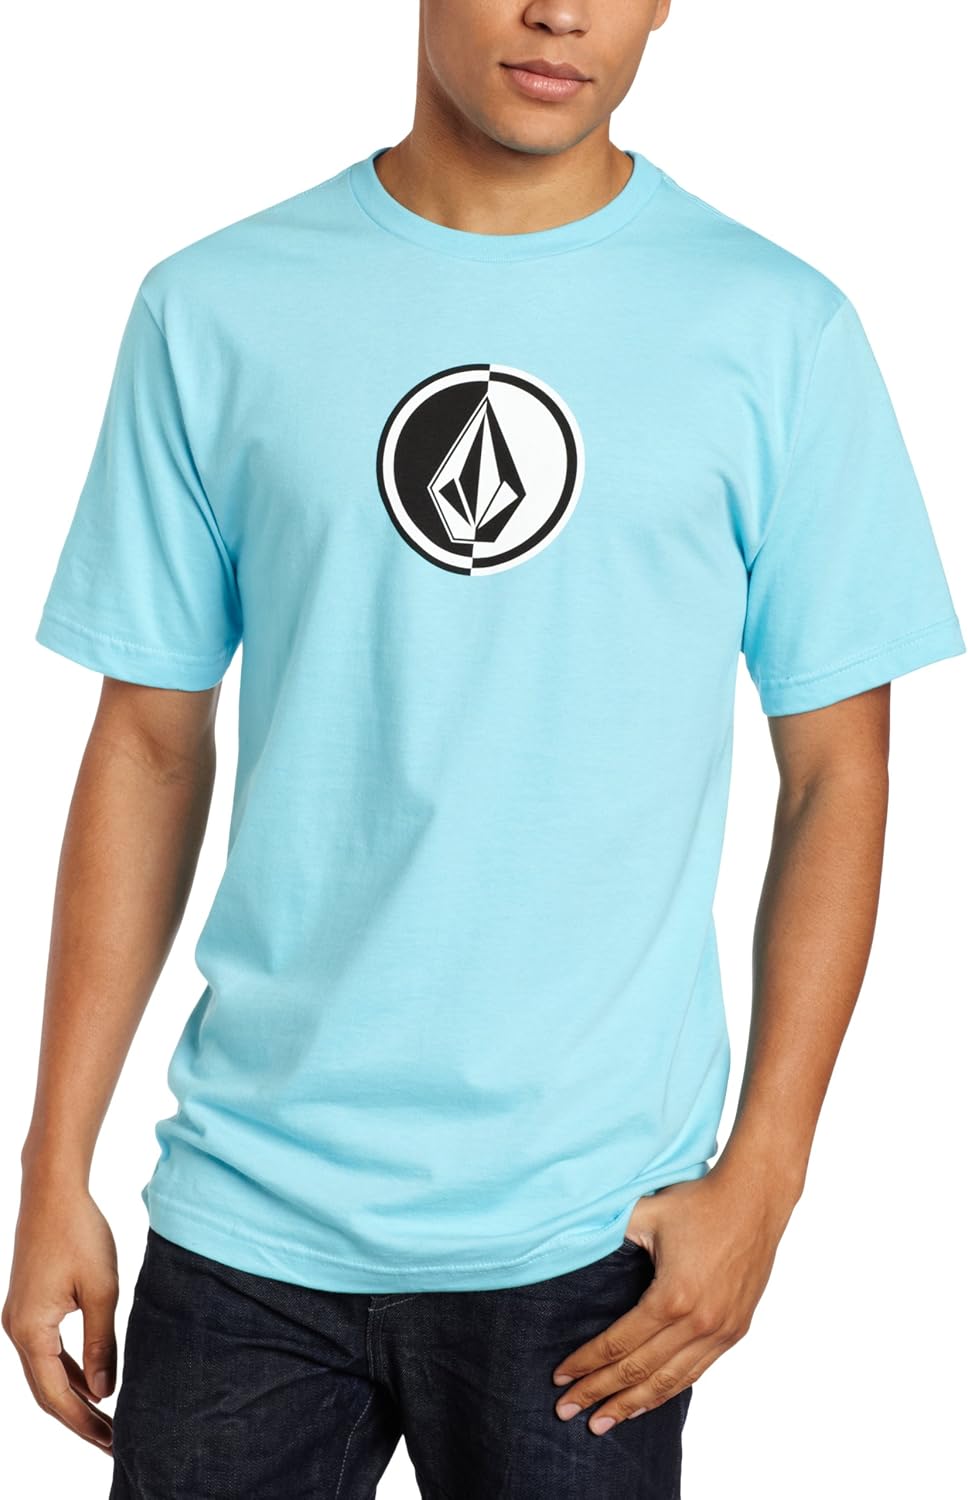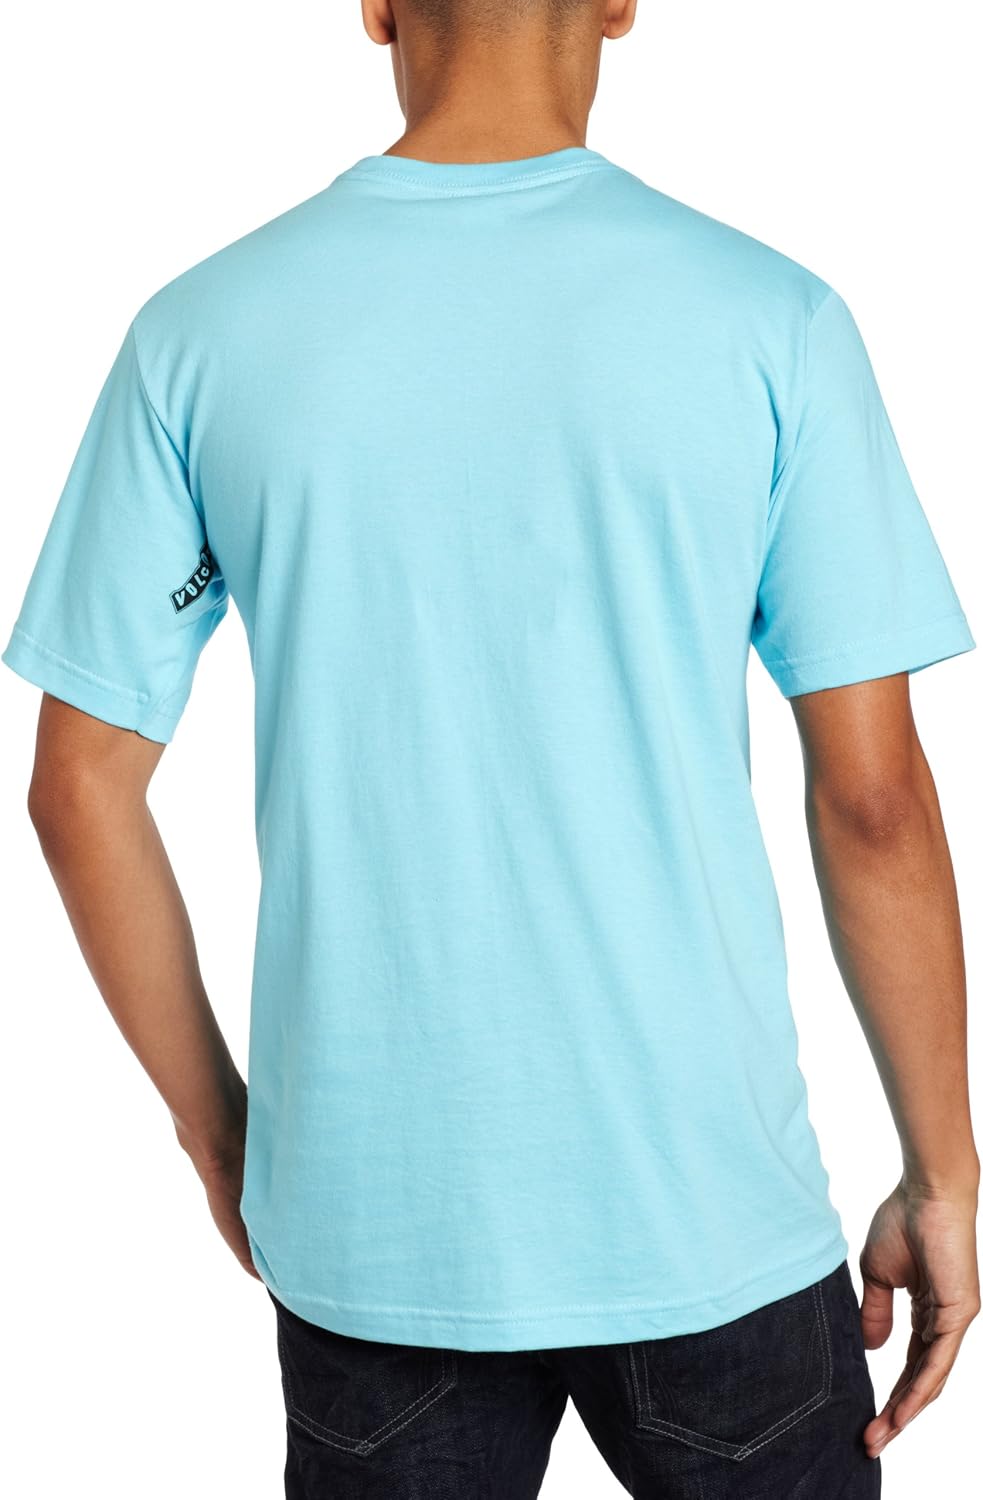
Volcom Men's Circle Stone T-Shirt
Category: AMAZON FASHION
Volcom's basic fit circle stone tee is a great update to a design that has stood the test of time, you know what they say, don't fix it if it ain't broke, this tee is far from broke
Features: 100% Cotton | Imported | Machine Wash | Volcom basic fit tee | Basic chest screenprint | contrast neck tape